Fort Mattapony

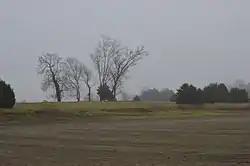
Overview of the site

Fort Mattapony/Ryefield is a historic archaeological site located near Walkerton, King and Queen County, Virginia. The Fort Mattapony/Ryefield archeological sites, which has been dated archeologically to the fourth quarter of the 17th century, are located in a one-acre area on prominent grassy hilltop overlooking the Mattaponi River, Walkerton and Locust Grove. Collectively designated 44KQ7 in Virginia's official inventory of archeological sites, the site consists of two closely associated components, the Fort Mattapony storehouse and a domestic structure called Ryefield. After abandonment of the fort at the close of the 17th century and the domestic structure by the mid-18th century, a later colonial plantation, Locust Grove, developed in the surrounding area, which continues to be occupied by descendants.